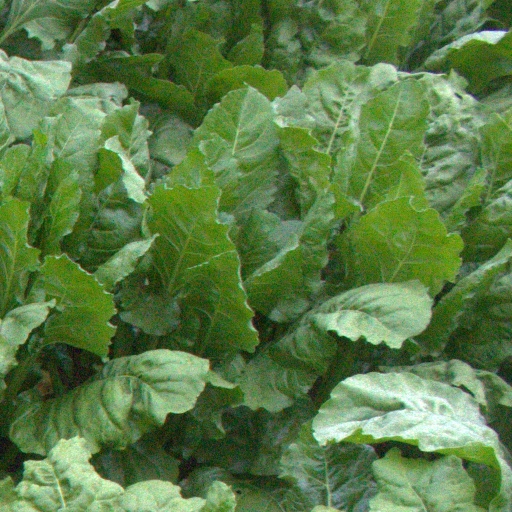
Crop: sugar beet